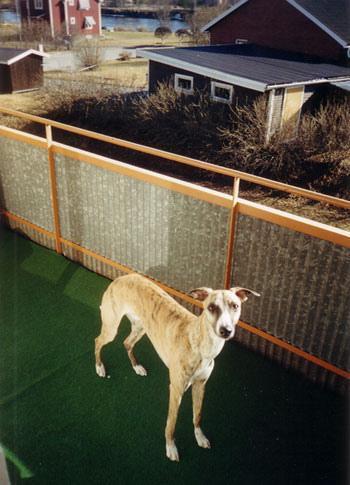
whippet